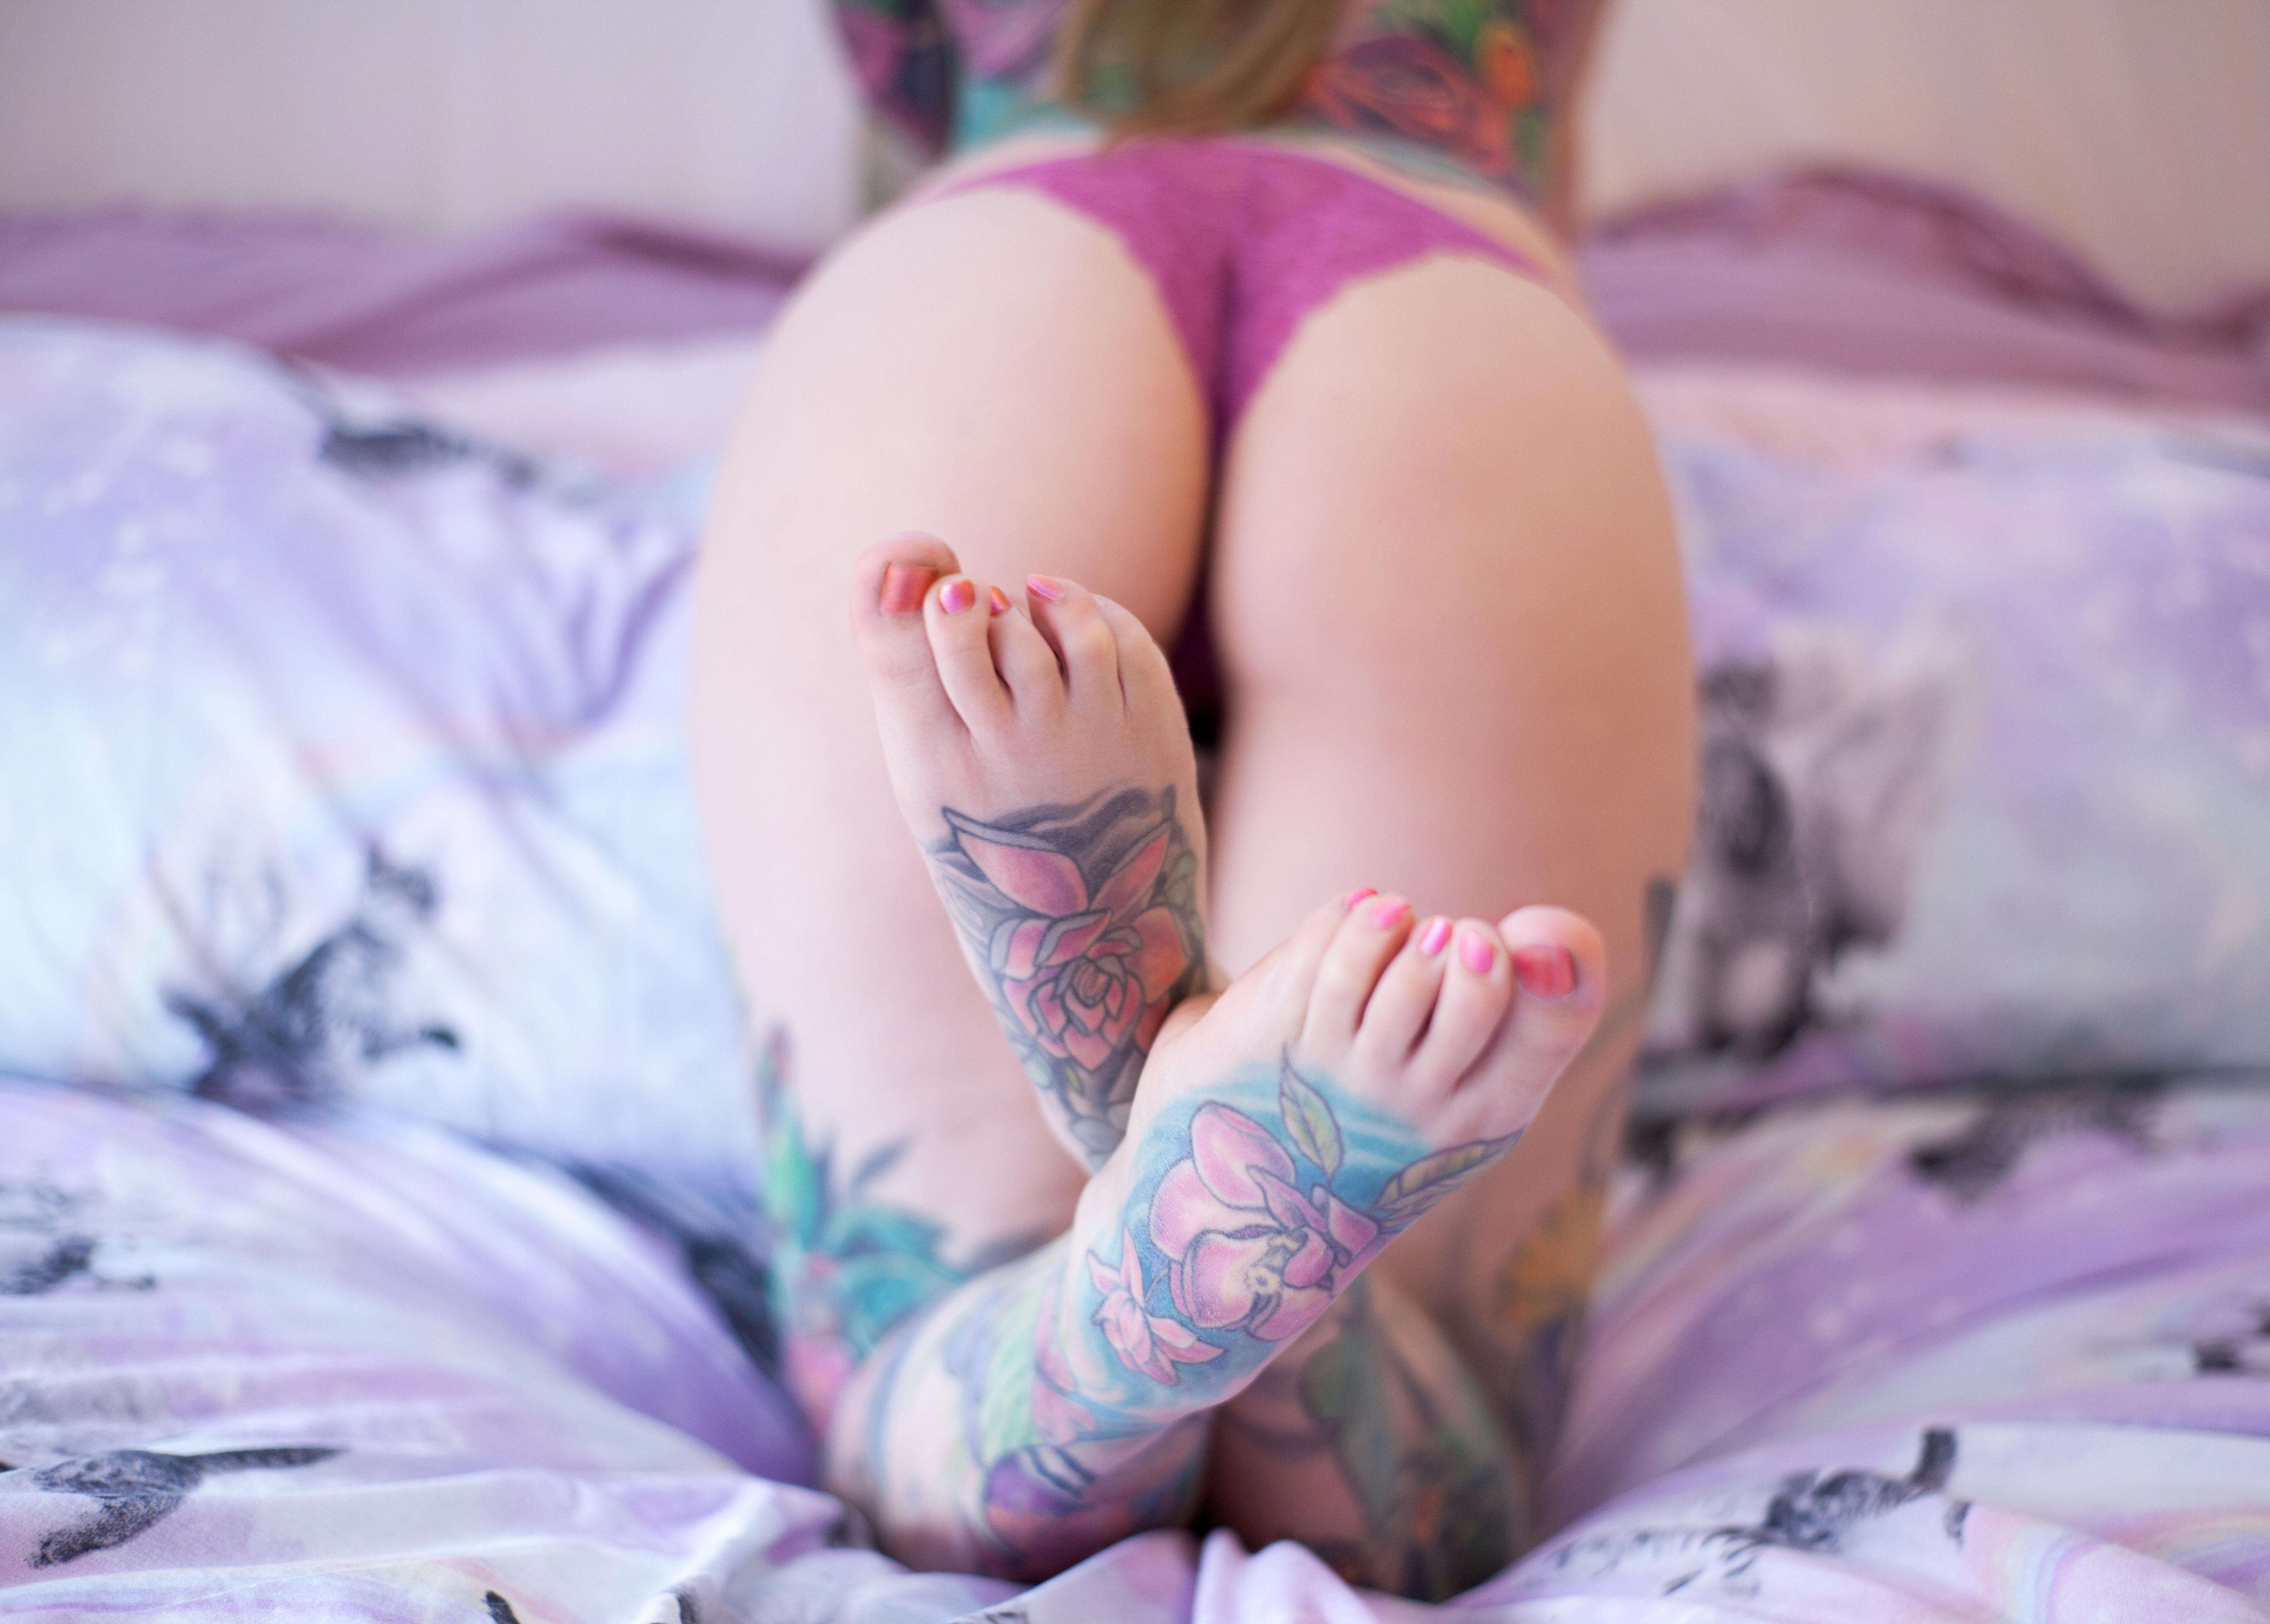
tattoo, person, people, girl, woman, hair, cute, sexy, leg, purple, thigh, pink, joint, human leg, arm, blond, finger, human body, hand, undergarment, flesh, muscle, photography, plant, knee, foot, lingerie